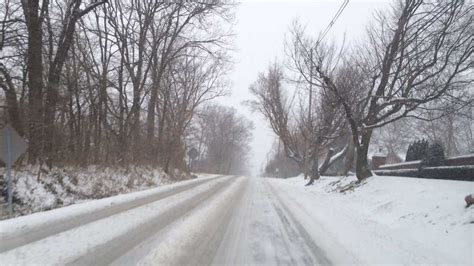
Weather: snow or frosty